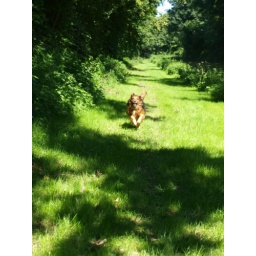
Our dog 'Toby'  running in action to me!